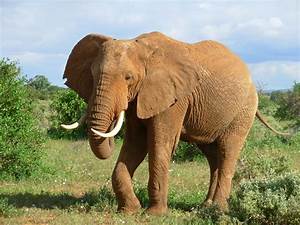
Label: elefante